Varinka Wichfeld Muus

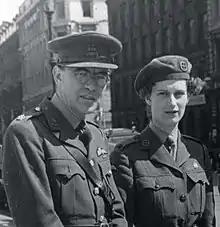
Wichfeld and her husband Flemming Muus c.1945

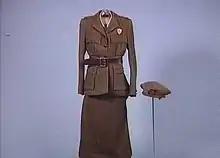
Wichfeld Muus' British uniform in Frihedsmuseet, Copenhagen.

In January 1944, Wichfeld learnt that the Gestapo had arrested her family at the Engestofte manor house. Realizing that she was also in danger of being arrested, she informed Muus that she intended to leave for neutral Sweden but he refused, explaining that her services were vital. She dyed her hair, dressed differently, wore spectacles and acquired new identity cards.